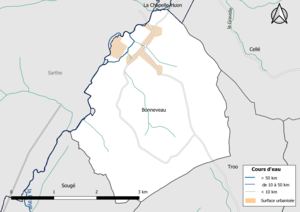
Carte du réseau hydrographique de la commune de fr:Bonneveau (France).
Bonneveau est une commune française située dans le département de Loir-et-Cher en région Centre-Val de Loire. Ses habitants s'appelaient les Bonnevatiers et Bonnevatières, aujourd'hui ils s'appellent Bonnevaliers et Bonnevalières.